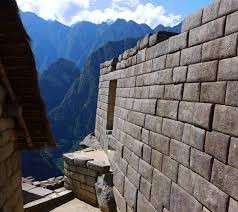
Landmark: Machu Picchu